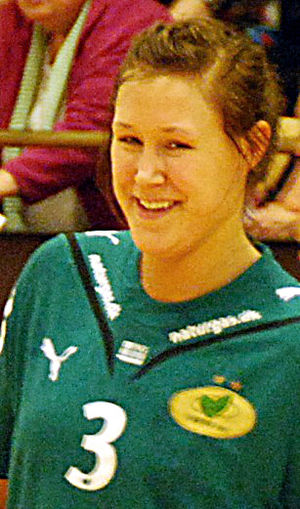
Marit Malm Frafjord
Den norske håndboldspiller Marit Malm Frafjord.
Marit Malm Frafjord er en norsk håndboldspiller, der spiller som stregspiller for Team Esbjerg. Hun fik debut på Norges håndboldlandshold i 2005, men valgte i 2017 at indstille sin landsholdskarriere for at forkusere på klubhold. Hun gjorde comeback i december 2018, i danske Team Esbjerg. Hun vendte til på det norske landshold i 2020, ved OL-kvalifikationen.